Ru Ba Ru

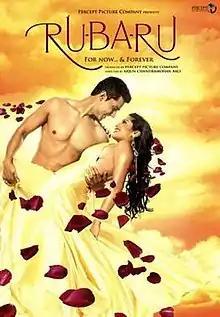
Promotional poste

Ru Ba Ru is a 2008 Indian drama film directed by the debutant director Arjun Bali. Filmed in Hindi, the film revolves around the relationship between a live-in couple caught amidst their busy professional careers. The film stars actors Randeep Hooda and Shahana Goswami in the leading role. Rati Agnihotri, Kulbhushan Kharbanda and Jayant Kripalani play the supporting roles. This movie is an adaptation of Junger's film "If Only" (2004).